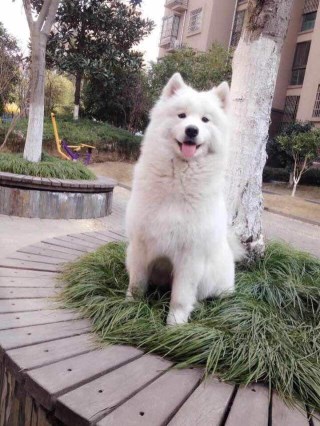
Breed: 2192-n000088-Samoyed